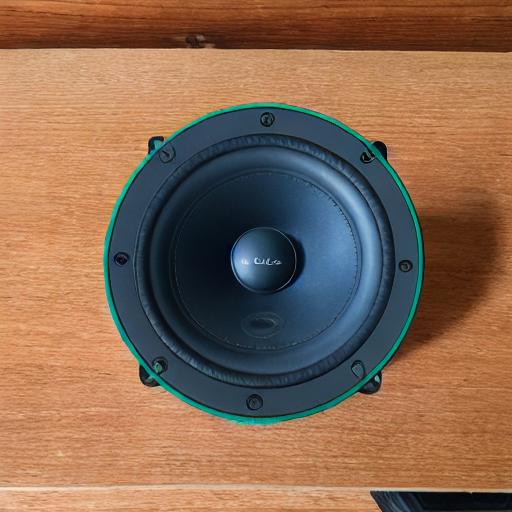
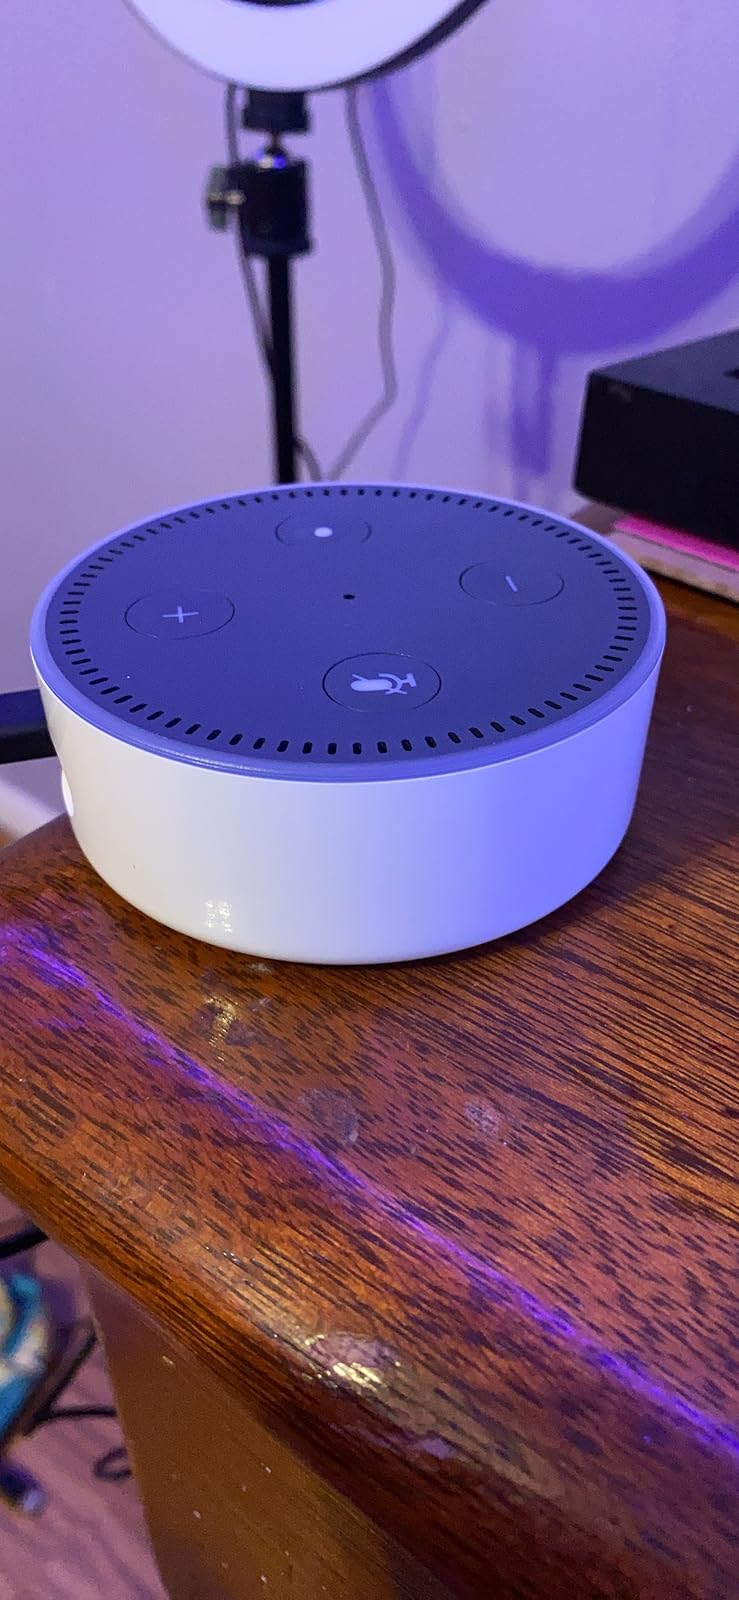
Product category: speaker
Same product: no